Sky position (RA, Dec in degrees): 181.144, -3.218
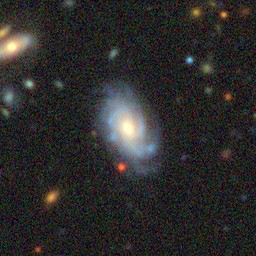
Galaxy morphology: Unbarred Tight Spiral Galaxies